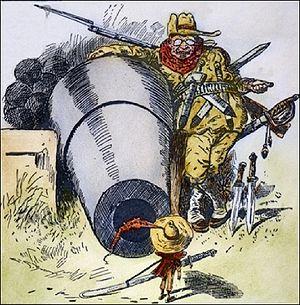
La Colombie, en forme longue la république de Colombie est une république constitutionnelle unitaire comprenant 32 départements. Le pays est situé dans le Nord-Ouest de l'Amérique du Sud ; il est bordé à l'ouest par l'océan Pacifique, au nord-ouest par le Panama, au nord par la mer des Caraïbes, au nord-est par le Venezuela, au sud-est par le Brésil, au sud par le Pérou et au sud-ouest par l'Équateur. La Colombie est le 26ᵉ plus grand pays par sa superficie et le 4ᵉ en Amérique du Sud. Avec plus de 49 millions d'habitants, la Colombie est le 28ᵉ pays le plus peuplé du monde et le 2ᵉ de tous les pays de langue espagnole après le Mexique. La Colombie est une moyenne puissance, la 4ᵉ plus grande économie d'Amérique latine, et la 3ᵉ en Amérique du Sud. La production de café, de fleurs, d'émeraudes, de charbon et de pétrole forme le principal secteur de l'économie colombienne.
La doctrine de Monroe a caractérisé la politique étrangère des États-Unis durant le XIXᵉ et le début du XXᵉ siècle. Tirée du nom d'un président républicain des États-Unis, James Monroe, elle condamne toute intervention européenne dans les affaires « des Amériques » comme celle des États-Unis dans les affaires européennes.